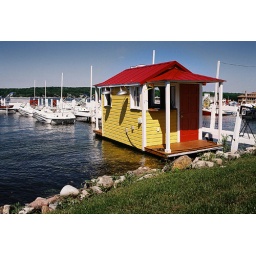
A colorful dock office for a boat rental company in Lake Geneva, Wisconsin.